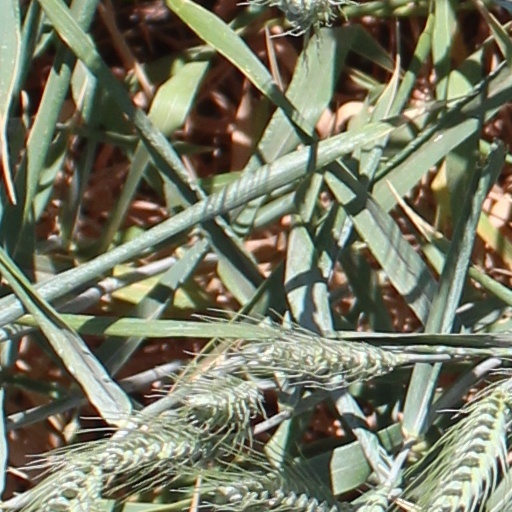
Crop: wheat